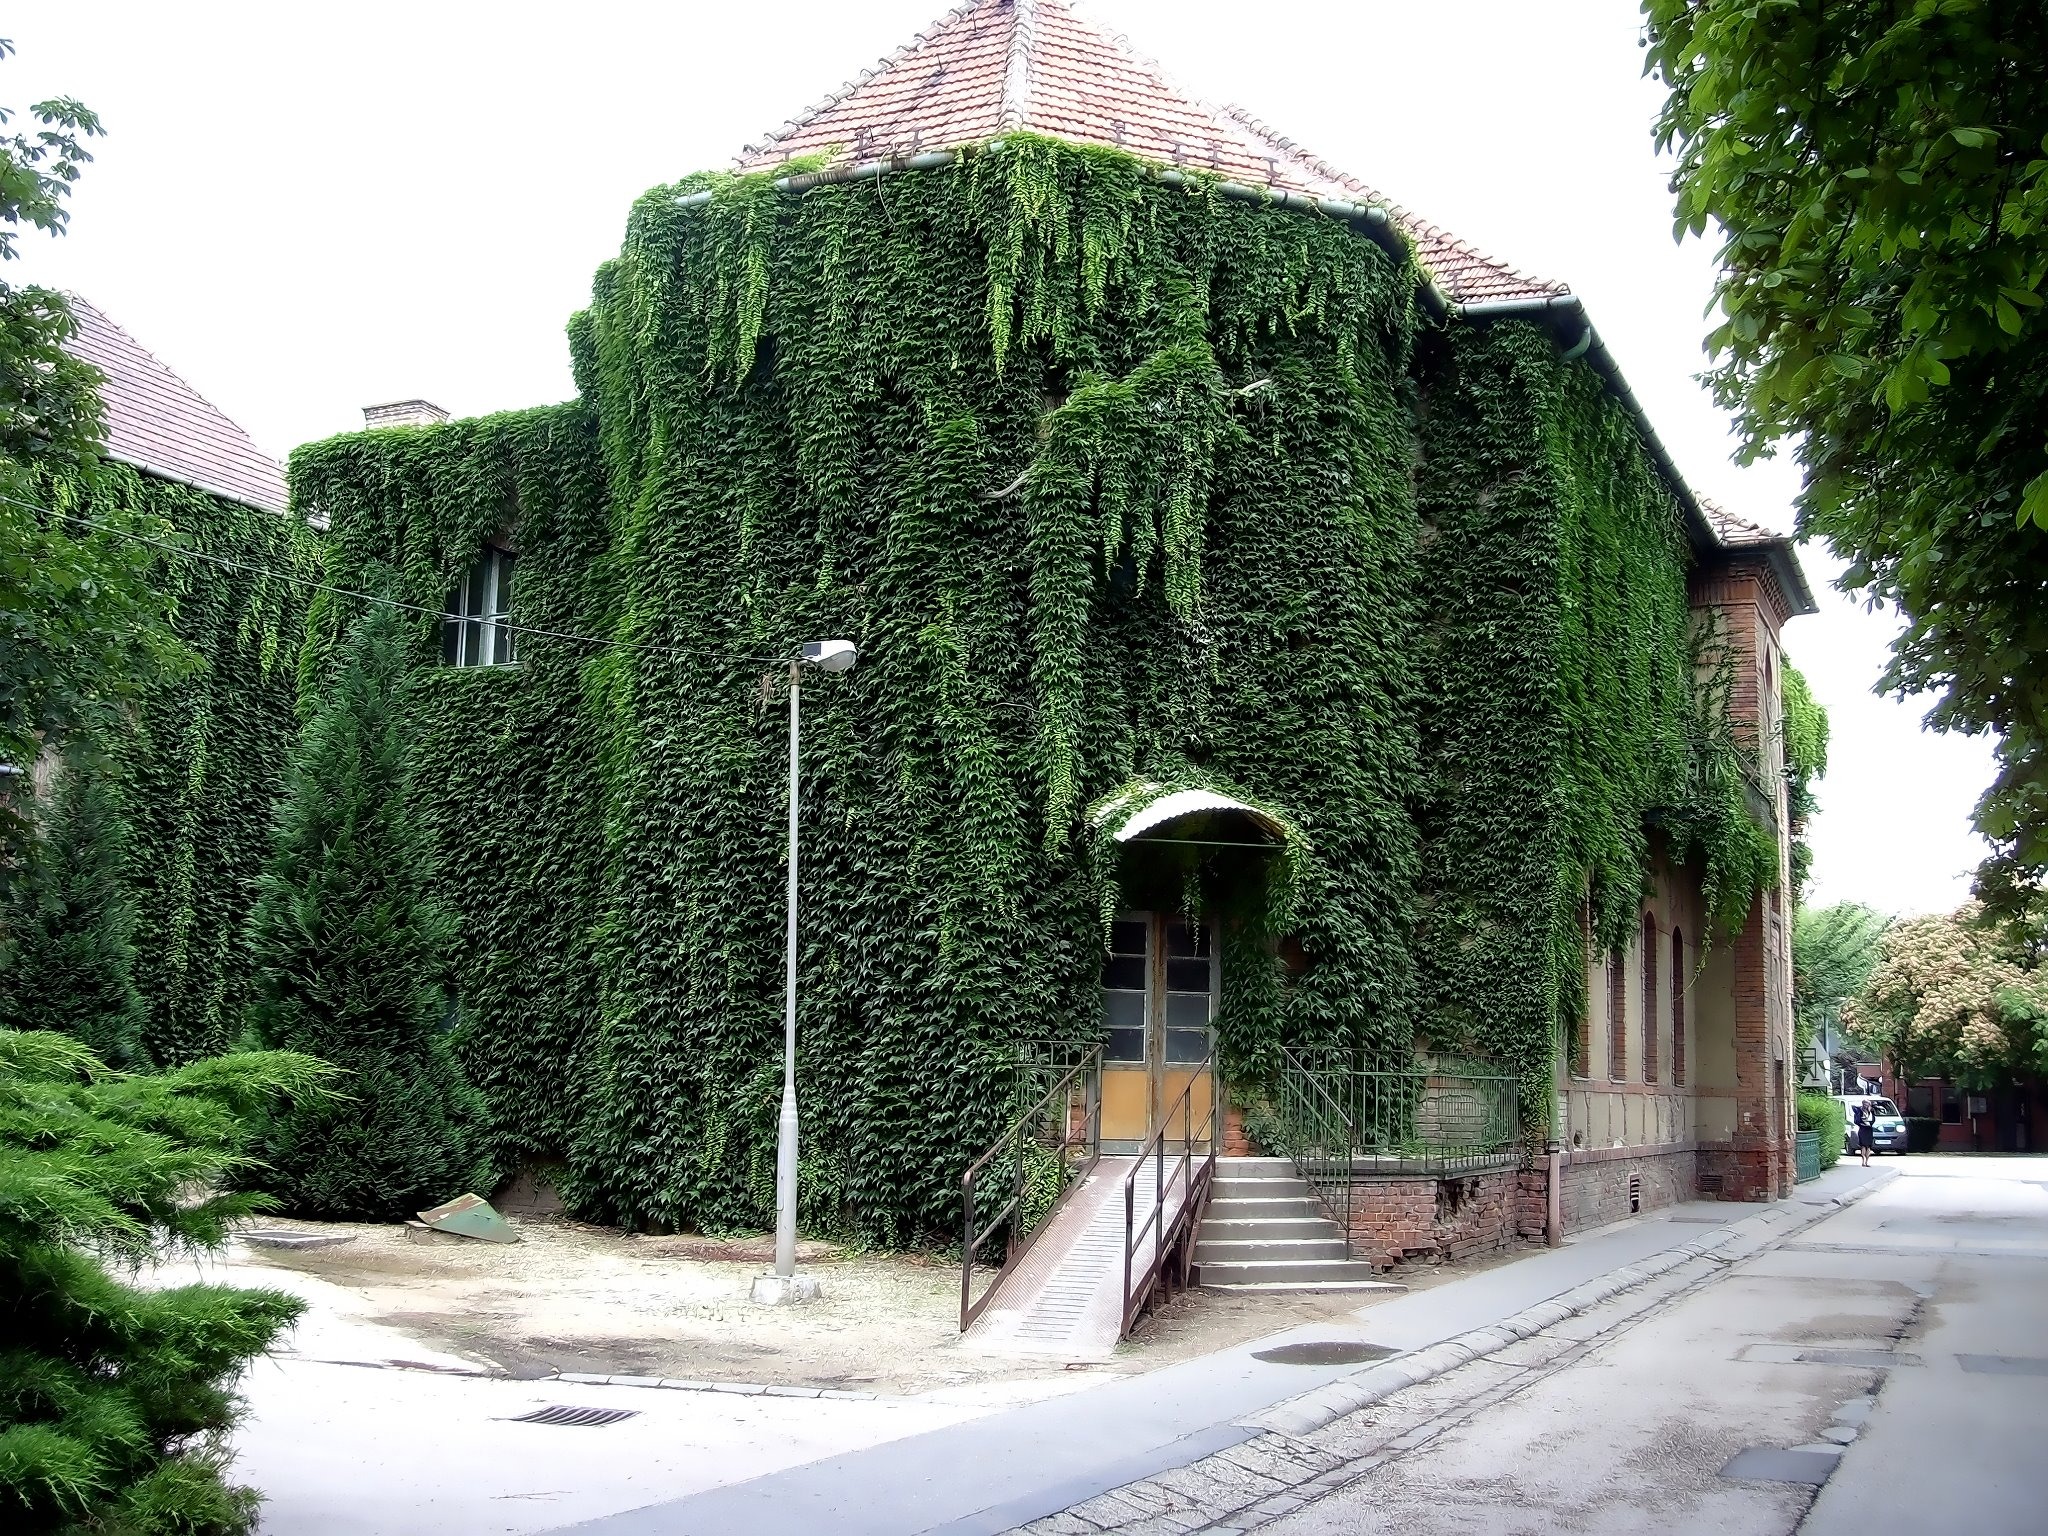
architecture, building, old, garden, place of worship, hospital, estate